Coenzyme Q – cytochrome c reductase

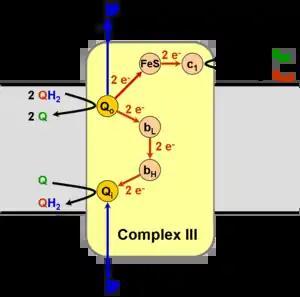
schematic illustration of complex III reactions

oxidation of coenzyme Q (CoQ) and the concomitant pumping of 4 protons from the mitochondrial matrix to the intermembrane space: